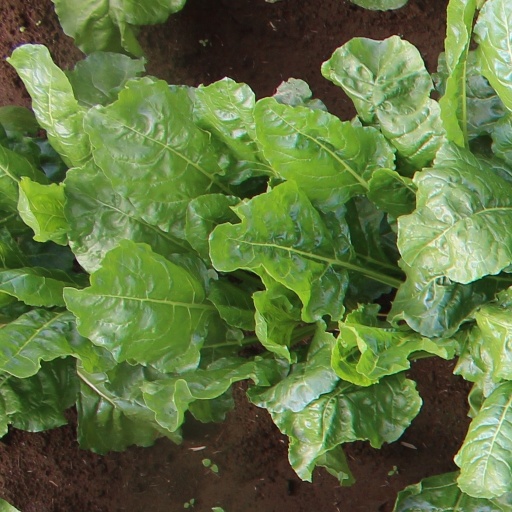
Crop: sugar beet